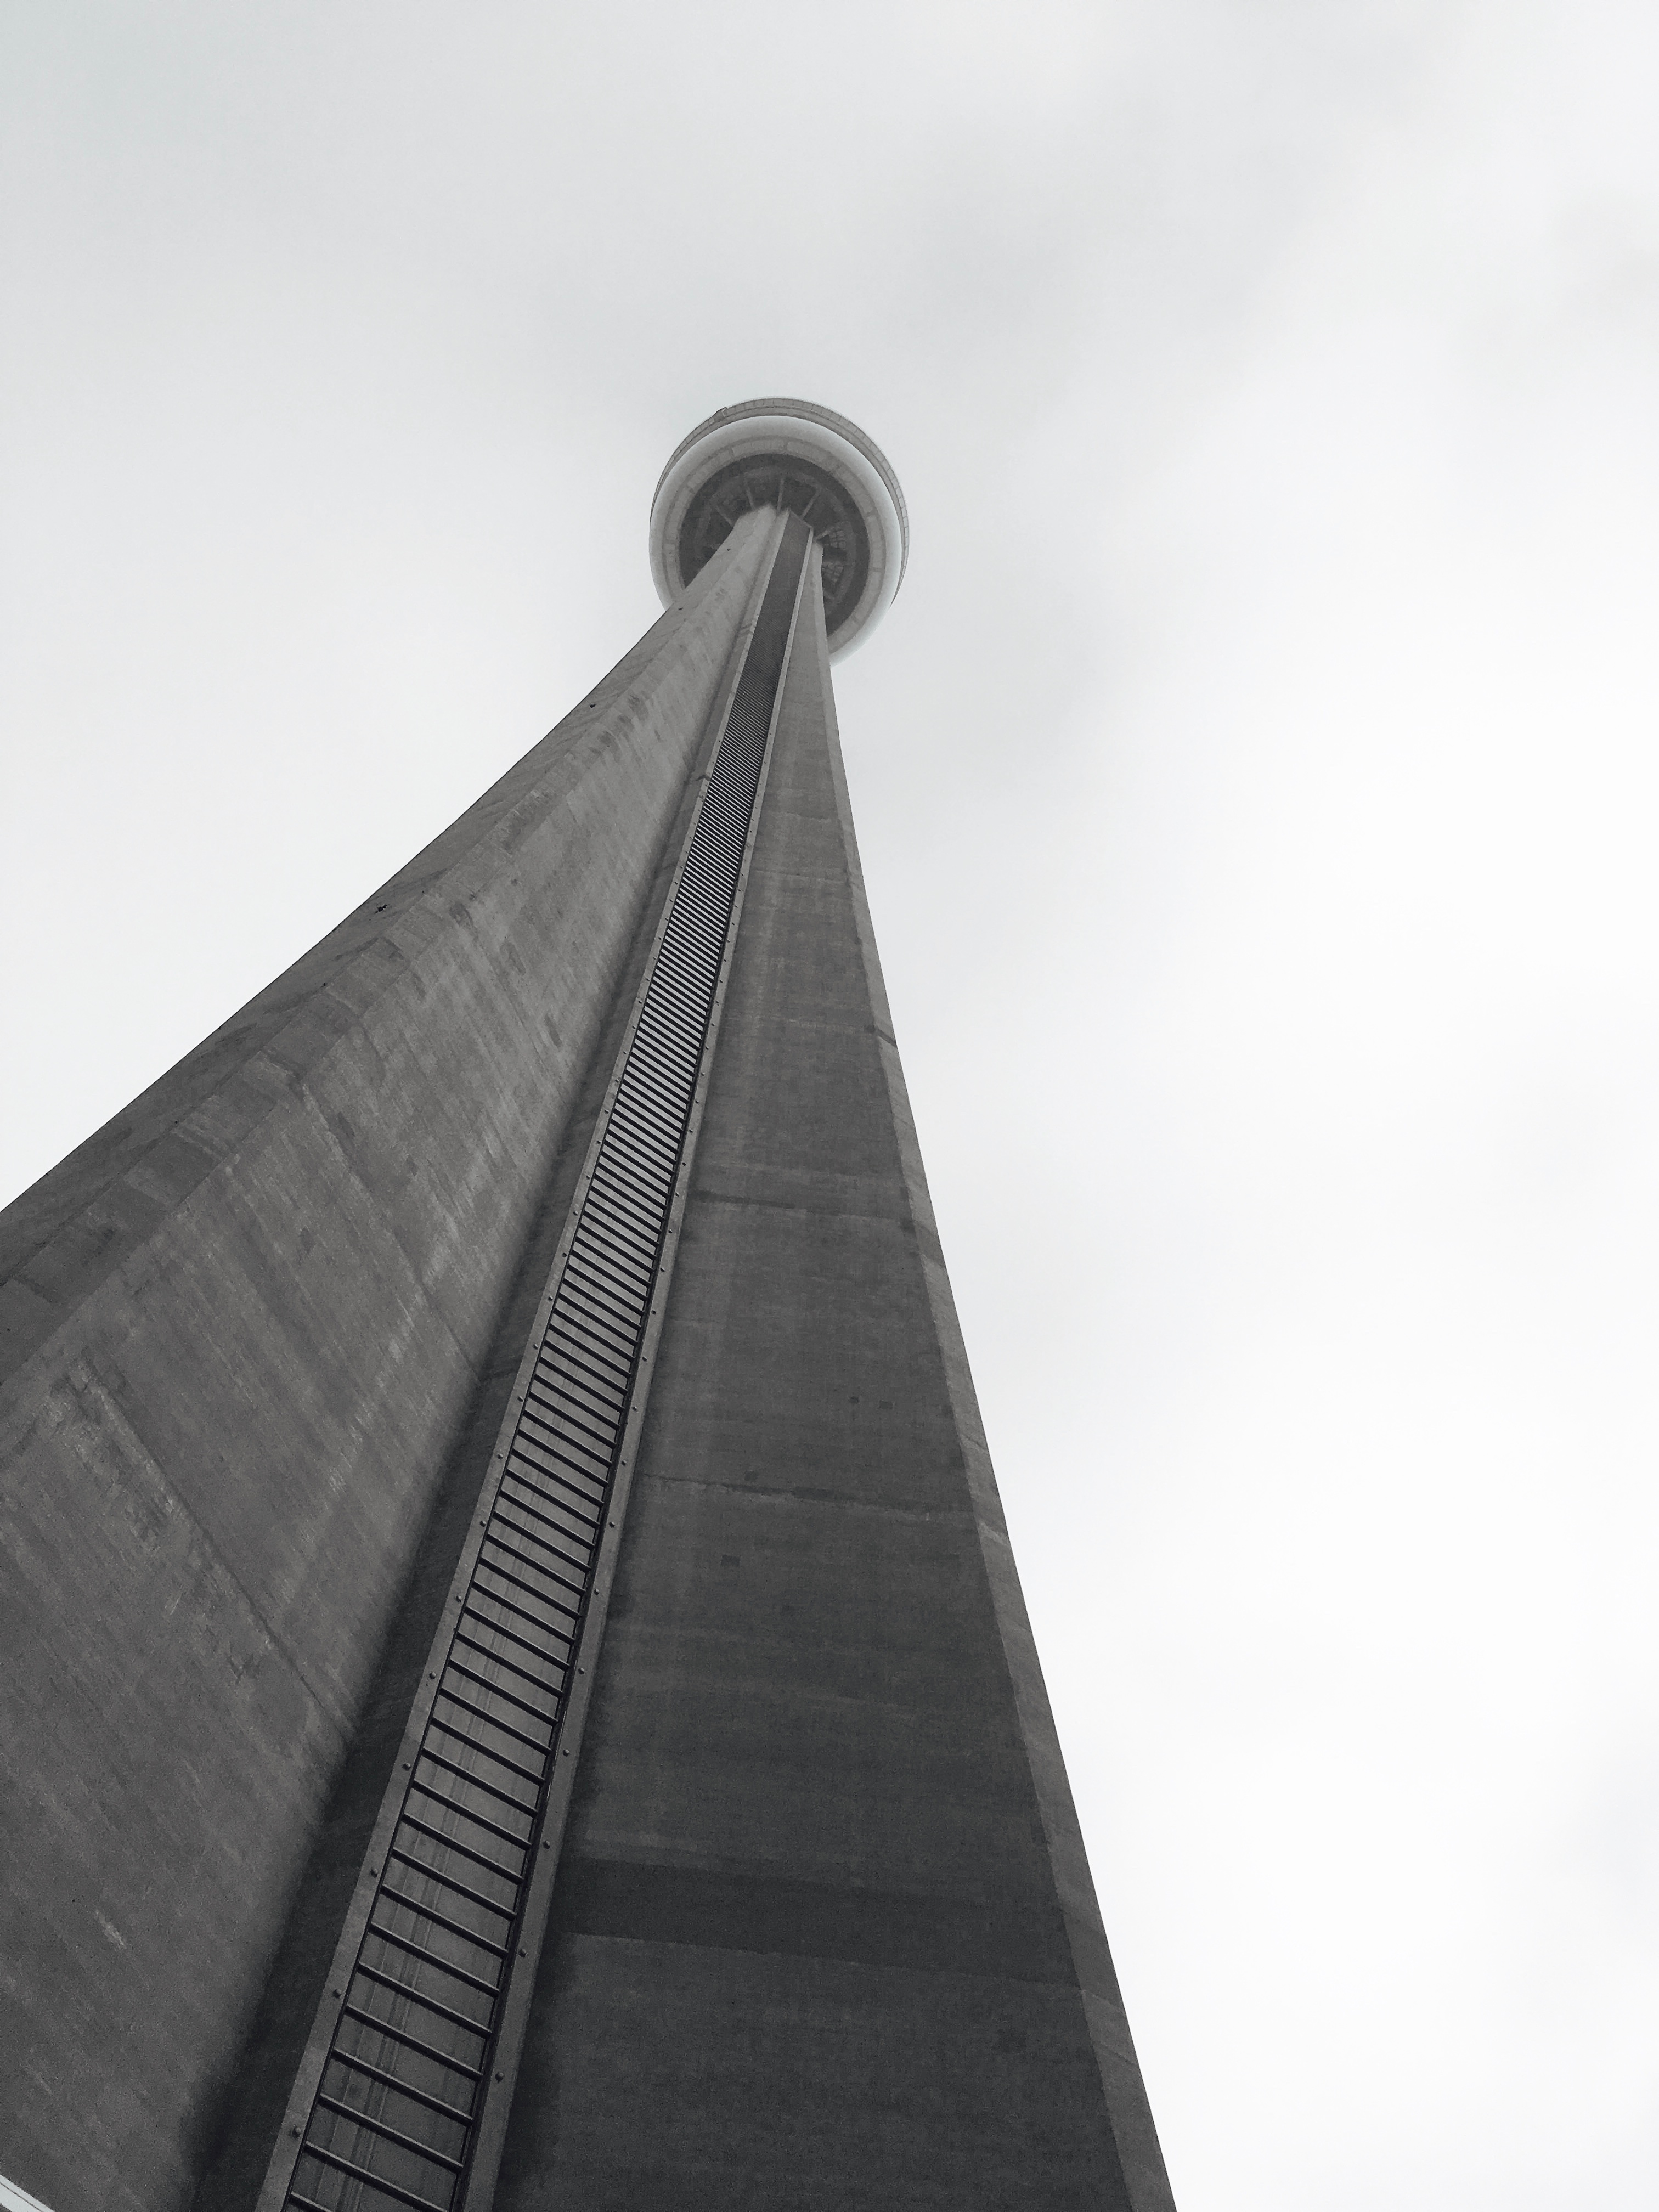
black and white, architecture, white, roof, skyscraper, monument, line, black, monochrome, symmetry, shape, monochrome photography